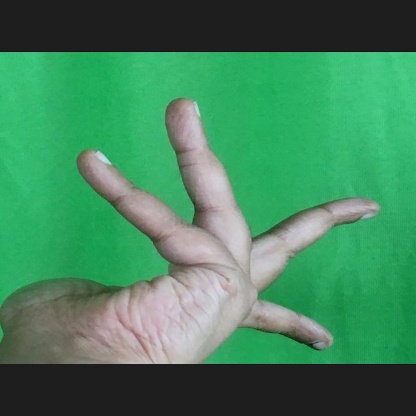
Mudra: Alapadmam